C. J. Spiller

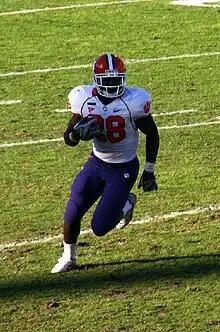
Spiller with the Clemson Tigers in 2007

In his second season for the Tigers, Spiller had a less productive rushing season with only 768 yards and three touchdowns. He did, however, gain more receiving yards, with 271–yards and two additional touchdowns. In the opening three games of the season, Spiller rushed for only eighty-five yards, including a career-worst −1–yards in a 38–10 victory over Furman. In a 13–3 loss, he was again stopped by the Georgia Tech defense, rushing for only two yards. His best statistical game came against rivals South Carolina, which Clemson won 23–21. Spiller ran for a team-high 122 yards on twenty-three attempts in the victory. In the team's bowl game, he rushed for 112–yards on eight attempts, including one touchdown, in a 23–20 loss to Auburn in the Chick-fil-A Bowl.